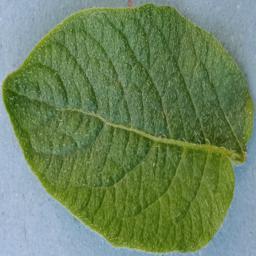
Etiqueta: Sana